Roslag

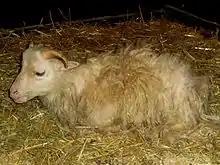
A juvenile Roslag sheep

Although there is considerable genetic variation in most of the northern European sheep breeds, Roslag sheep, as well as Dala Fur sheep (also originating in Sweden) and Estonian Ruhnu sheep exhibit the highest within-population inbreeding due to declining numbers of the breeds. A contemporary estimated number for the population of Roslag sheep by the Nordisk GenBank Husdyr is 496 individuals. Several flocks can be found at the Bokö Nature Reserve on the islands of Bokö, Brånnholmen and Långholmen alongside endangered Swedish Ringamåla cattle.